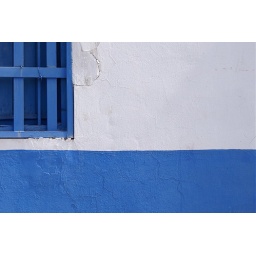
Detail of a wall and a window in Valencia. White and blue go together so well ...